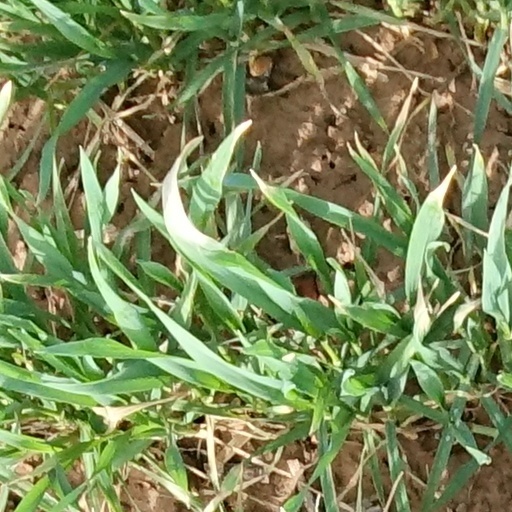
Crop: wheat